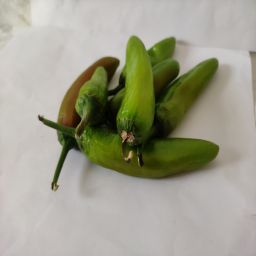
Crop: New Mexico Green Chile
Quality: Ripe